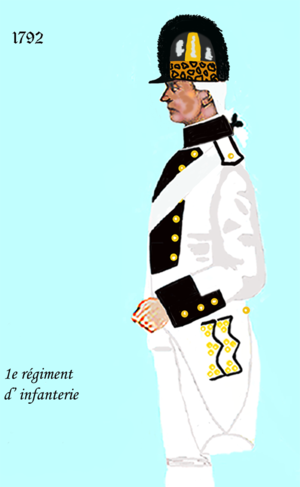
Uniformes de l' infanterie française conformément àu décret d' application de 1792. À „LES UNIFORMES ET LES DRAPEAUX DE L'ARMÉE DU ROI“ Marseille 1899.
Le régiment Colonel-Général est un régiment d'infanterie du royaume de France, créé en 1780 à partir des bandes de Picardie la plus ancienne unité militaire et l'un des cinq Petits Vieux, devenue sous la Révolution le 1ᵉʳ régiment d’infanterie de ligne.
Le 1ᵉʳ régiment d'infanterie est un régiment d'infanterie de l'Armée de terre française créé sous la Révolution à partir du régiment Colonel-Général, un régiment français d'Ancien Régime lui-même descendant des bandes de Picardie créées en 1479. C'est le plus vieux régiment d'Europe encore en activité.